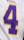
Number: 4